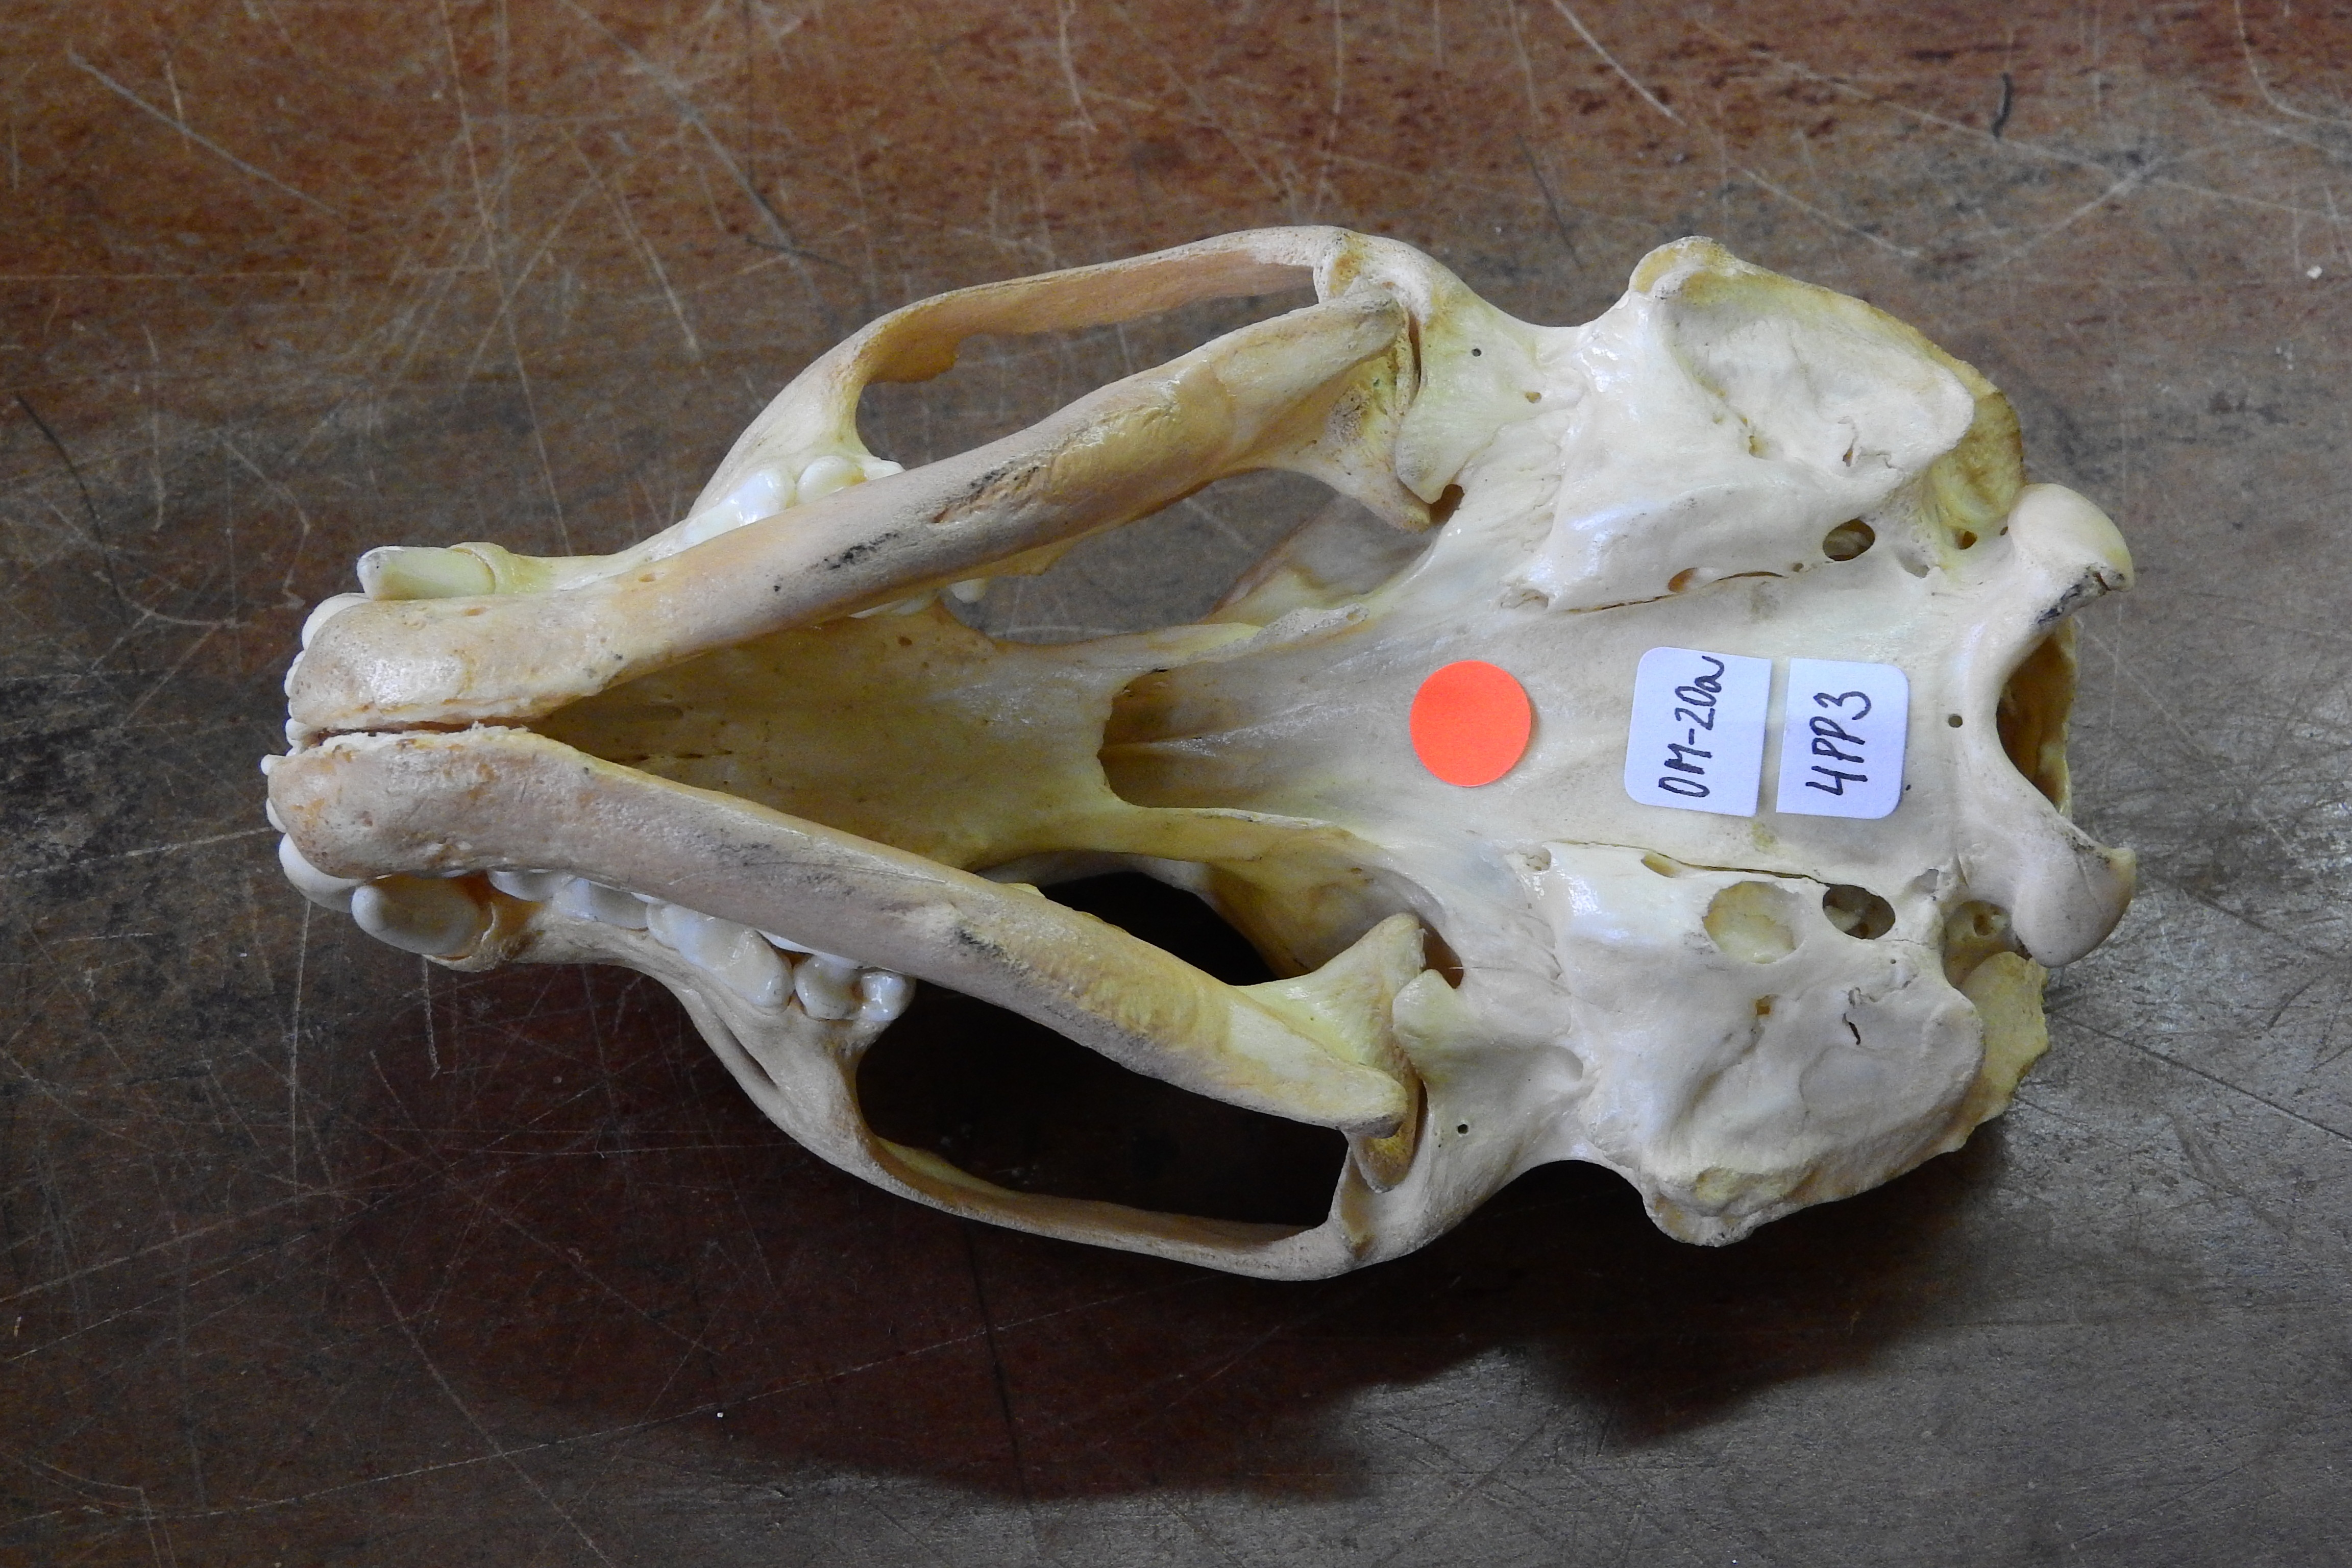
skull, bone, human body, skeleton, anatomy, organ, jaw, cranial base